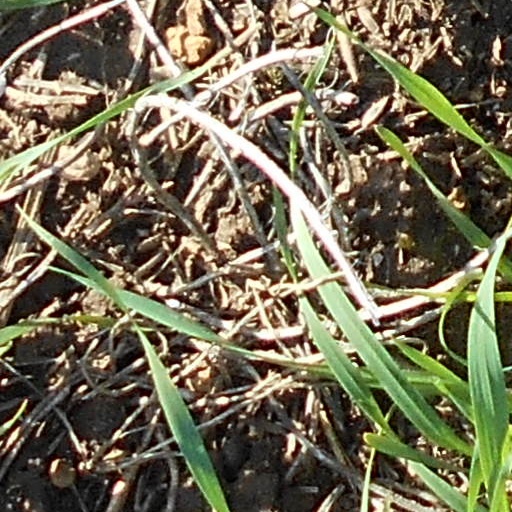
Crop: wheat